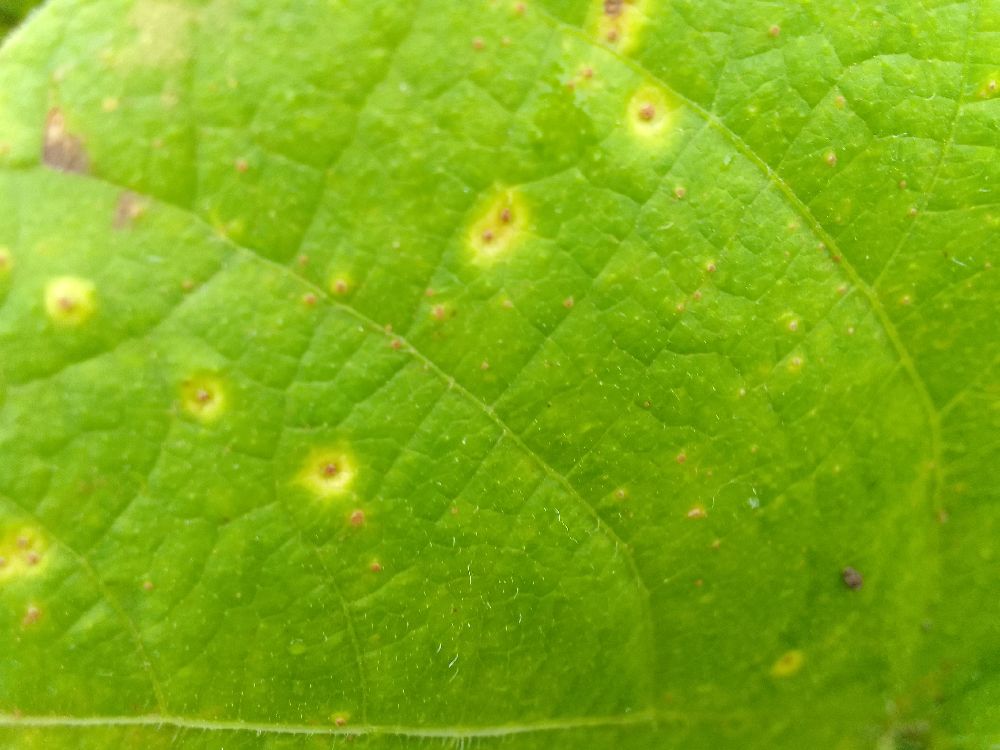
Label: rust